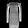
Label: Dress